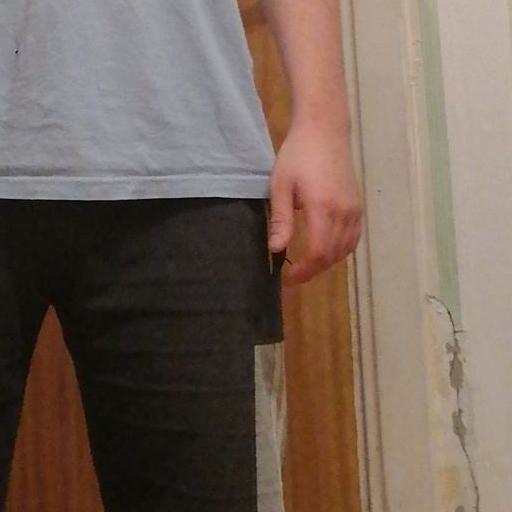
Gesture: no_gesture